Tughlaq dynasty

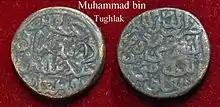
A base metal coin of Muhammad bin Tughlaq that led to an economic collapse.

During Muhammad bin Tughluq's rule, the Delhi Sultanate temporarily expanded to most of the Indian subcontinent, its peak in terms of geographical reach. He attacked and plundered Malwa, Gujarat, Mahratta, Tilang, Kampila, Dhur-samundar, Mabar, Lakhnauti, Chittagong, Sunarganw and Tirhut. His distant campaigns were expensive, although each raid and attack on non-Muslim kingdoms brought new looted wealth and ransom payments from captured people. The extended empire was difficult to retain, and rebellions all over Indian subcontinent became routine.